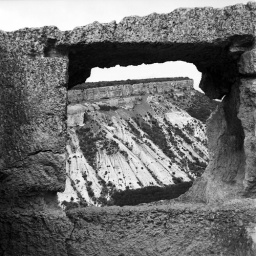
a study with a window in the rock #1